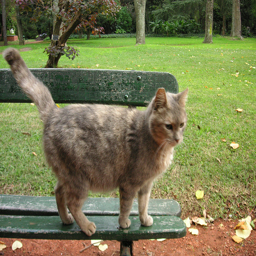
A cat stands alert on a park bench.
A cat stands on a park bench, closely observing something.
a close up of a cat on a bench near a field
A cat is standing on a green bench looking on.
A cat is sitting on a bench near the grass.